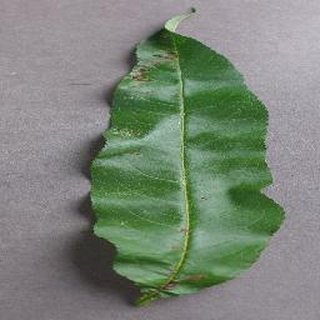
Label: peach_bacterial_spot